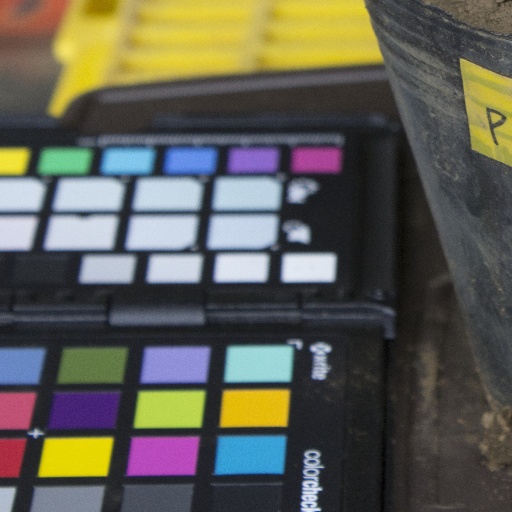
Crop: soybean